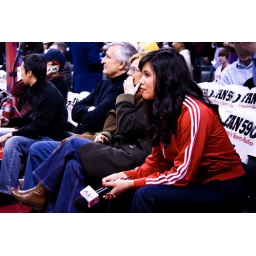
Laura the MC. She's actually a lot prettier in person than on TV and screen actually.